Penalty area

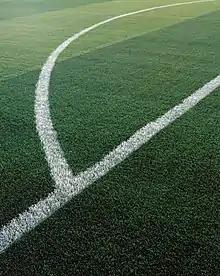
Penalty arc.

The penalty area or 18-yard box (also known less formally as the penalty box or simply box) is an area of an association football pitch. It is rectangular and extends to each side of the goal and in front of it. If any part of the ball is over any part of a line demarking the penalty area then the ball is considered to be inside the penalty area.